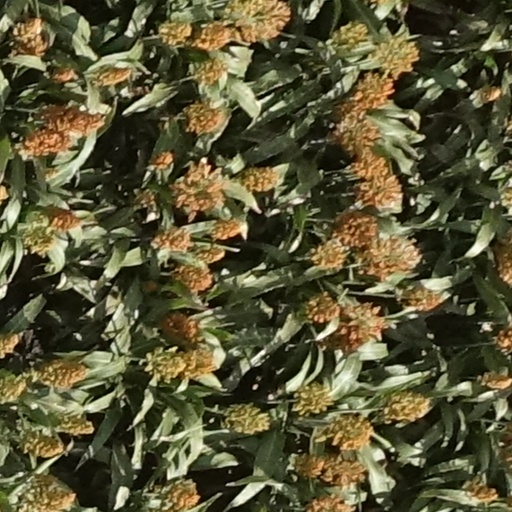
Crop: sorghum